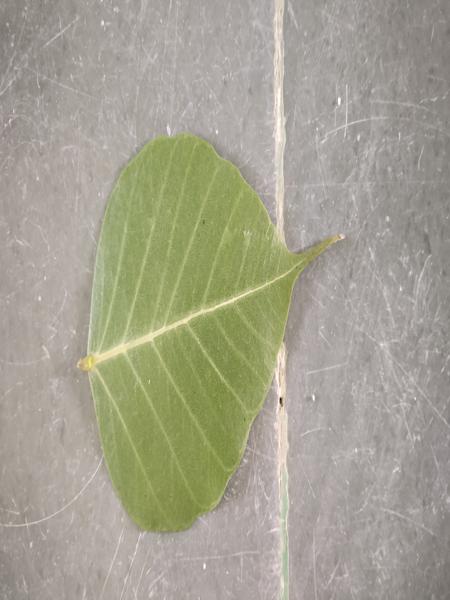
Plant: Arali